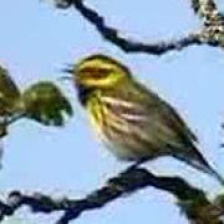
Species: TOWNSENDS WARBLER
Scientific name: SETOPHAGA TOWNSENDI